Russia–Turkey relations

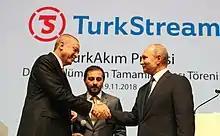
Erdoğan and Putin at the opening ceremony of TurkStream pipeline in Istanbul on 19 November 2018

In May 2010, the visit by the Russian President Medvedev to Turkey saw the signing of numerous deals such as the lifting of visa requirements. A multibillion-dollar deal was signed for the construction of the Akkuyu Nuclear Power Plant.